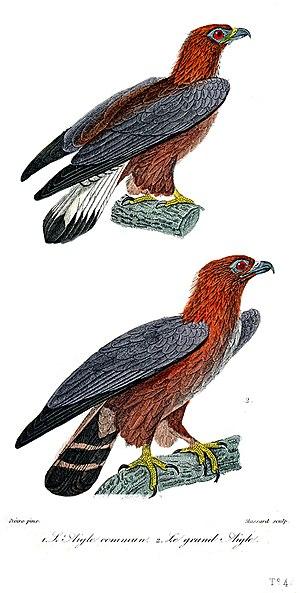
Aigle commun et grand aigle dans les oeuvres complètes de Buffon en 1837
Un aigle est le nom vernaculaire de certains grands rapaces planeurs diurnes de la famille des Accipitridés. Dans la nomenclature aviaire en langue française, le terme désigne trente-huit espèces d'oiseaux qui constituent douze genres.